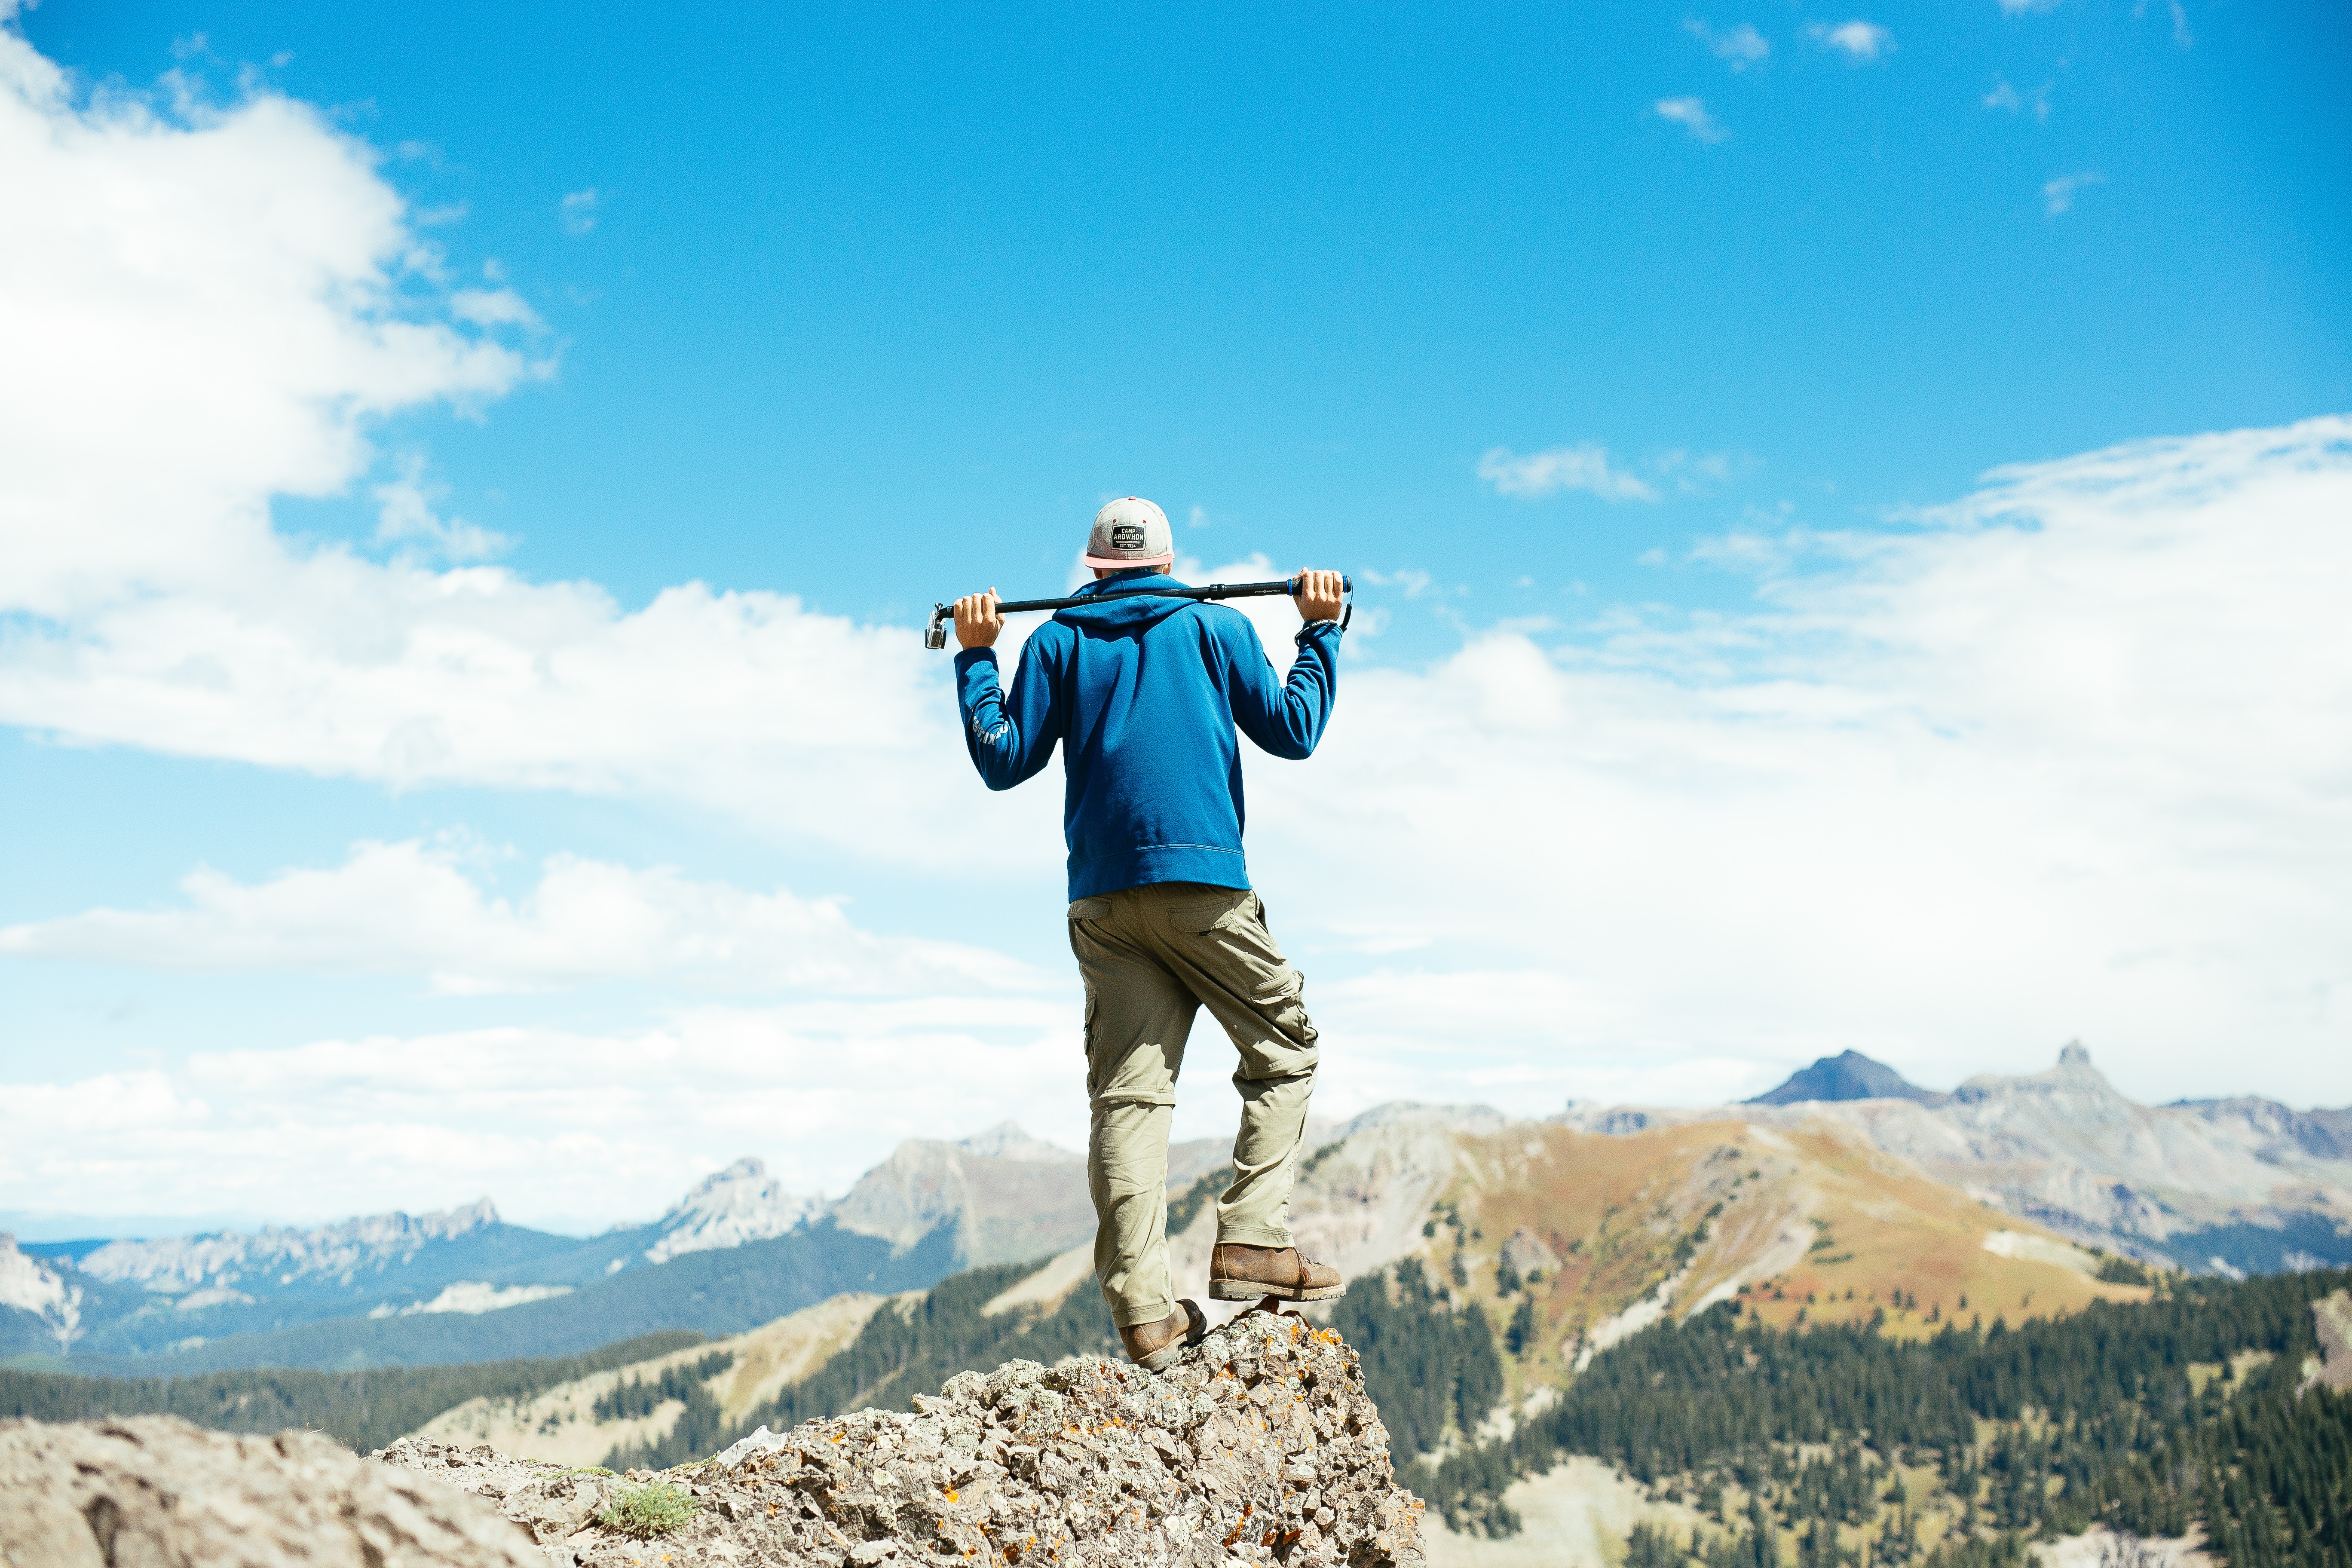
walking, mountain, hiking, adventure, mountain range, vacation, extreme sport, ridge, summit, mountaineering, mountainous landforms